Finding Jack Charlton

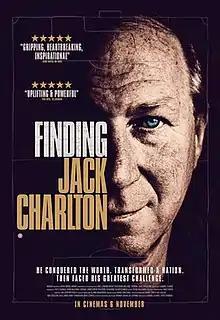
Film poster

Finding Jack Charlton is a 2020 English documentary film about the life of Jack Charlton.